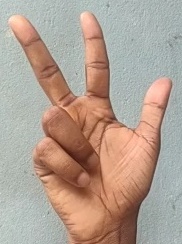
ASL sign: 3